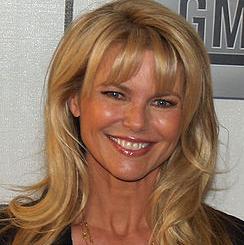
Age: 52